Fan effect

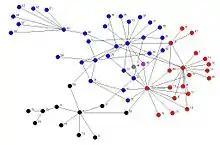
Idea Networking Example

The fan effect is a psychological phenomenon under the branch of cognitive psychology where recognition times or error rate for a particular concept increases as more information about the concept is acquired. The word "fan" refers to the number of associations correlated with the concept.